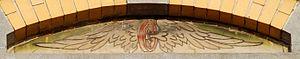
Gare de Genval (Art nouveau)
Les Chemins de fer fédéraux suisses sont la principale compagnie ferroviaire de Suisse. Son siège social est à Berne. Créés en 1902 avec la nationalisation d'une grande partie du réseau ferroviaire suisse, ils ont en 1999 acquis le statut de société anonyme de droit public dont le capital est détenu en totalité par l'État fédéral.
La gare de Genval est une gare ferroviaire belge de la ligne 161 de Schaerbeek à Namur, située dans la localité de Genval, sur le territoire de la commune de Rixensart dans le Brabant wallon en région wallonne. C'est le deuxième établissement ferroviaire de la commune avec la gare de Rixensart.